Luděk Stracený

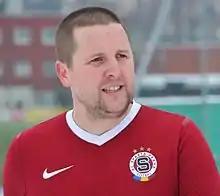
Stracený in 2014

Luděk Stracený (born 19 April 1977, in Prague) is a Czech former professional football player. He signed for FBK Kaunas in February 2006 and immediately joined Scottish side Heart of Midlothian on loan. He returned to the Czech Republic, signing for FK Viktoria Žižkov in October 2006, when he scored on his debut against Jakubčovice.